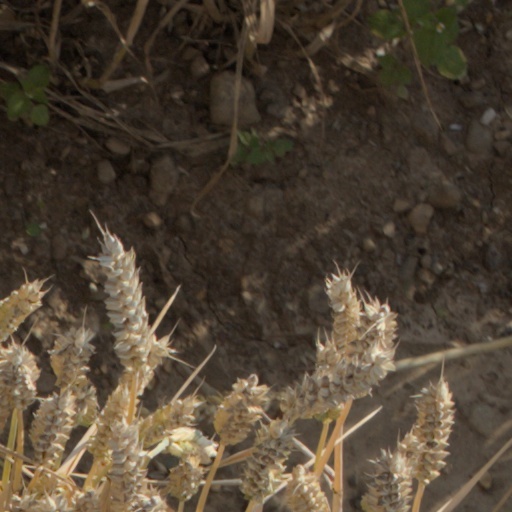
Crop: wheat